Gas chromatography–vacuum ultraviolet spectroscopy

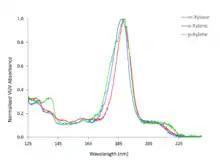
The distinct VUV spectra of m-, p-, and o-xylene. The compounds differ by only the positions of two methyl groups on a benzene ring.

VUV detectors are compatible with most gas chromatography (GC) manufacturers. The detectors can be connected through a heated transfer line inserted through a punch-out in the GC oven casing. A makeup flow of carrier gas is introduced at the end of the transfer line. Analytes arrive in the flow cell and are exposed to VUV light from a deuterium lamp. Specially coated reflective optics paired with a back-thinned charge-coupled device (CCD) enable the collection of high-quality VUV absorption data. Figure 1 shows a schematic of the analyte path from GC to VUV detector.